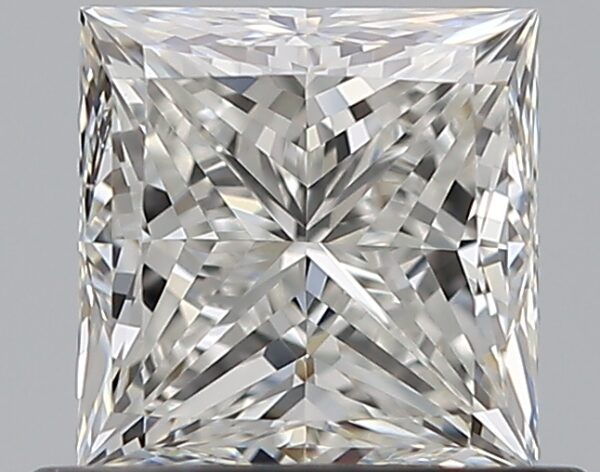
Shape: princess
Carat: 0.75
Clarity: VVS2
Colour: G
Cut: EX
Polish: VG
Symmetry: VG
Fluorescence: N
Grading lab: GIA
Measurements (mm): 4.92 x 4.83 x 3.51